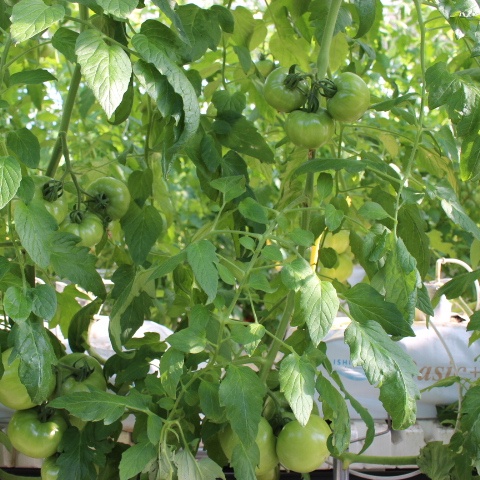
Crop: tomato